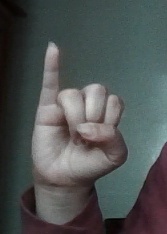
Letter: meem